Halswell House

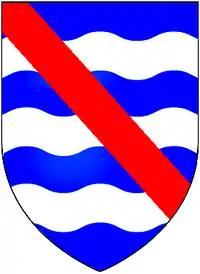
Arms of Halswell: "Azure, three bars wavy argent over all a bend gules"

Peter de Halswell was the holder in 1285, and held by the feudal tenure of 1/4 of a knight's fee. William de Halswell held the manor in 1303 as 1/8 of a knight's fee. William Halswell was living in 1394 and appears to have been the holder in 1428. The descent is uncertain thereafter until Nicholas Halswell (c.1512-1564), MP for Bridgwater in 1553 and 1563, the son of John Halswell by his wife Mary Est. Nicholas' son by his wife Margery Tremayle (d.1573) was Robert Halswell (d.1570), who built Halswell House, whose eldest son by his wife Susan Brouncker (daughter of Henry Brouncker of Melksham, Wiltshire, Sheriff of Wiltshire) was Sir Nicholas Halswell (1566-1633), MP for Bridgwater in 1604. His eldest son Robert Halswell (d.1626), MP for Bridgwater in 1614, predeceased him, and thus Sir Nicholas's heir was his eldest surviving son Henry Halswell (d.1636). Sir Nicholas had settled much of his property, including Halswell, onto Henry in 1628 in order to escape his creditors. Henry died unmarried and without progeny when his heir became his brother Rev. Hugh Halswell (d. 1672), rector of Cheriton, Hampshire and proctor of Oxford University, who left a sole daughter Jane Halswell (d.1650) his sole heiress. Jane married John Tynte of Chelvey Court, Brockley, Somerset, and left a son Sir Halswell Tynte, 1st Baronet (d.1702), whose inheritance became the manor of Halswell.